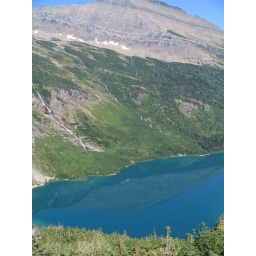
The color of Gunsight Lake was amazing and water was falling from all around to feed the lake